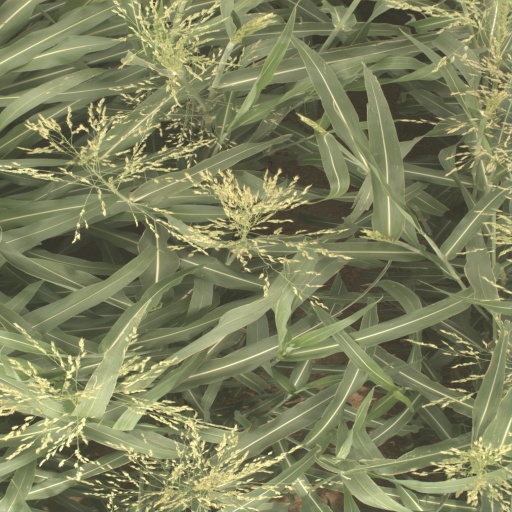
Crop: sorghum